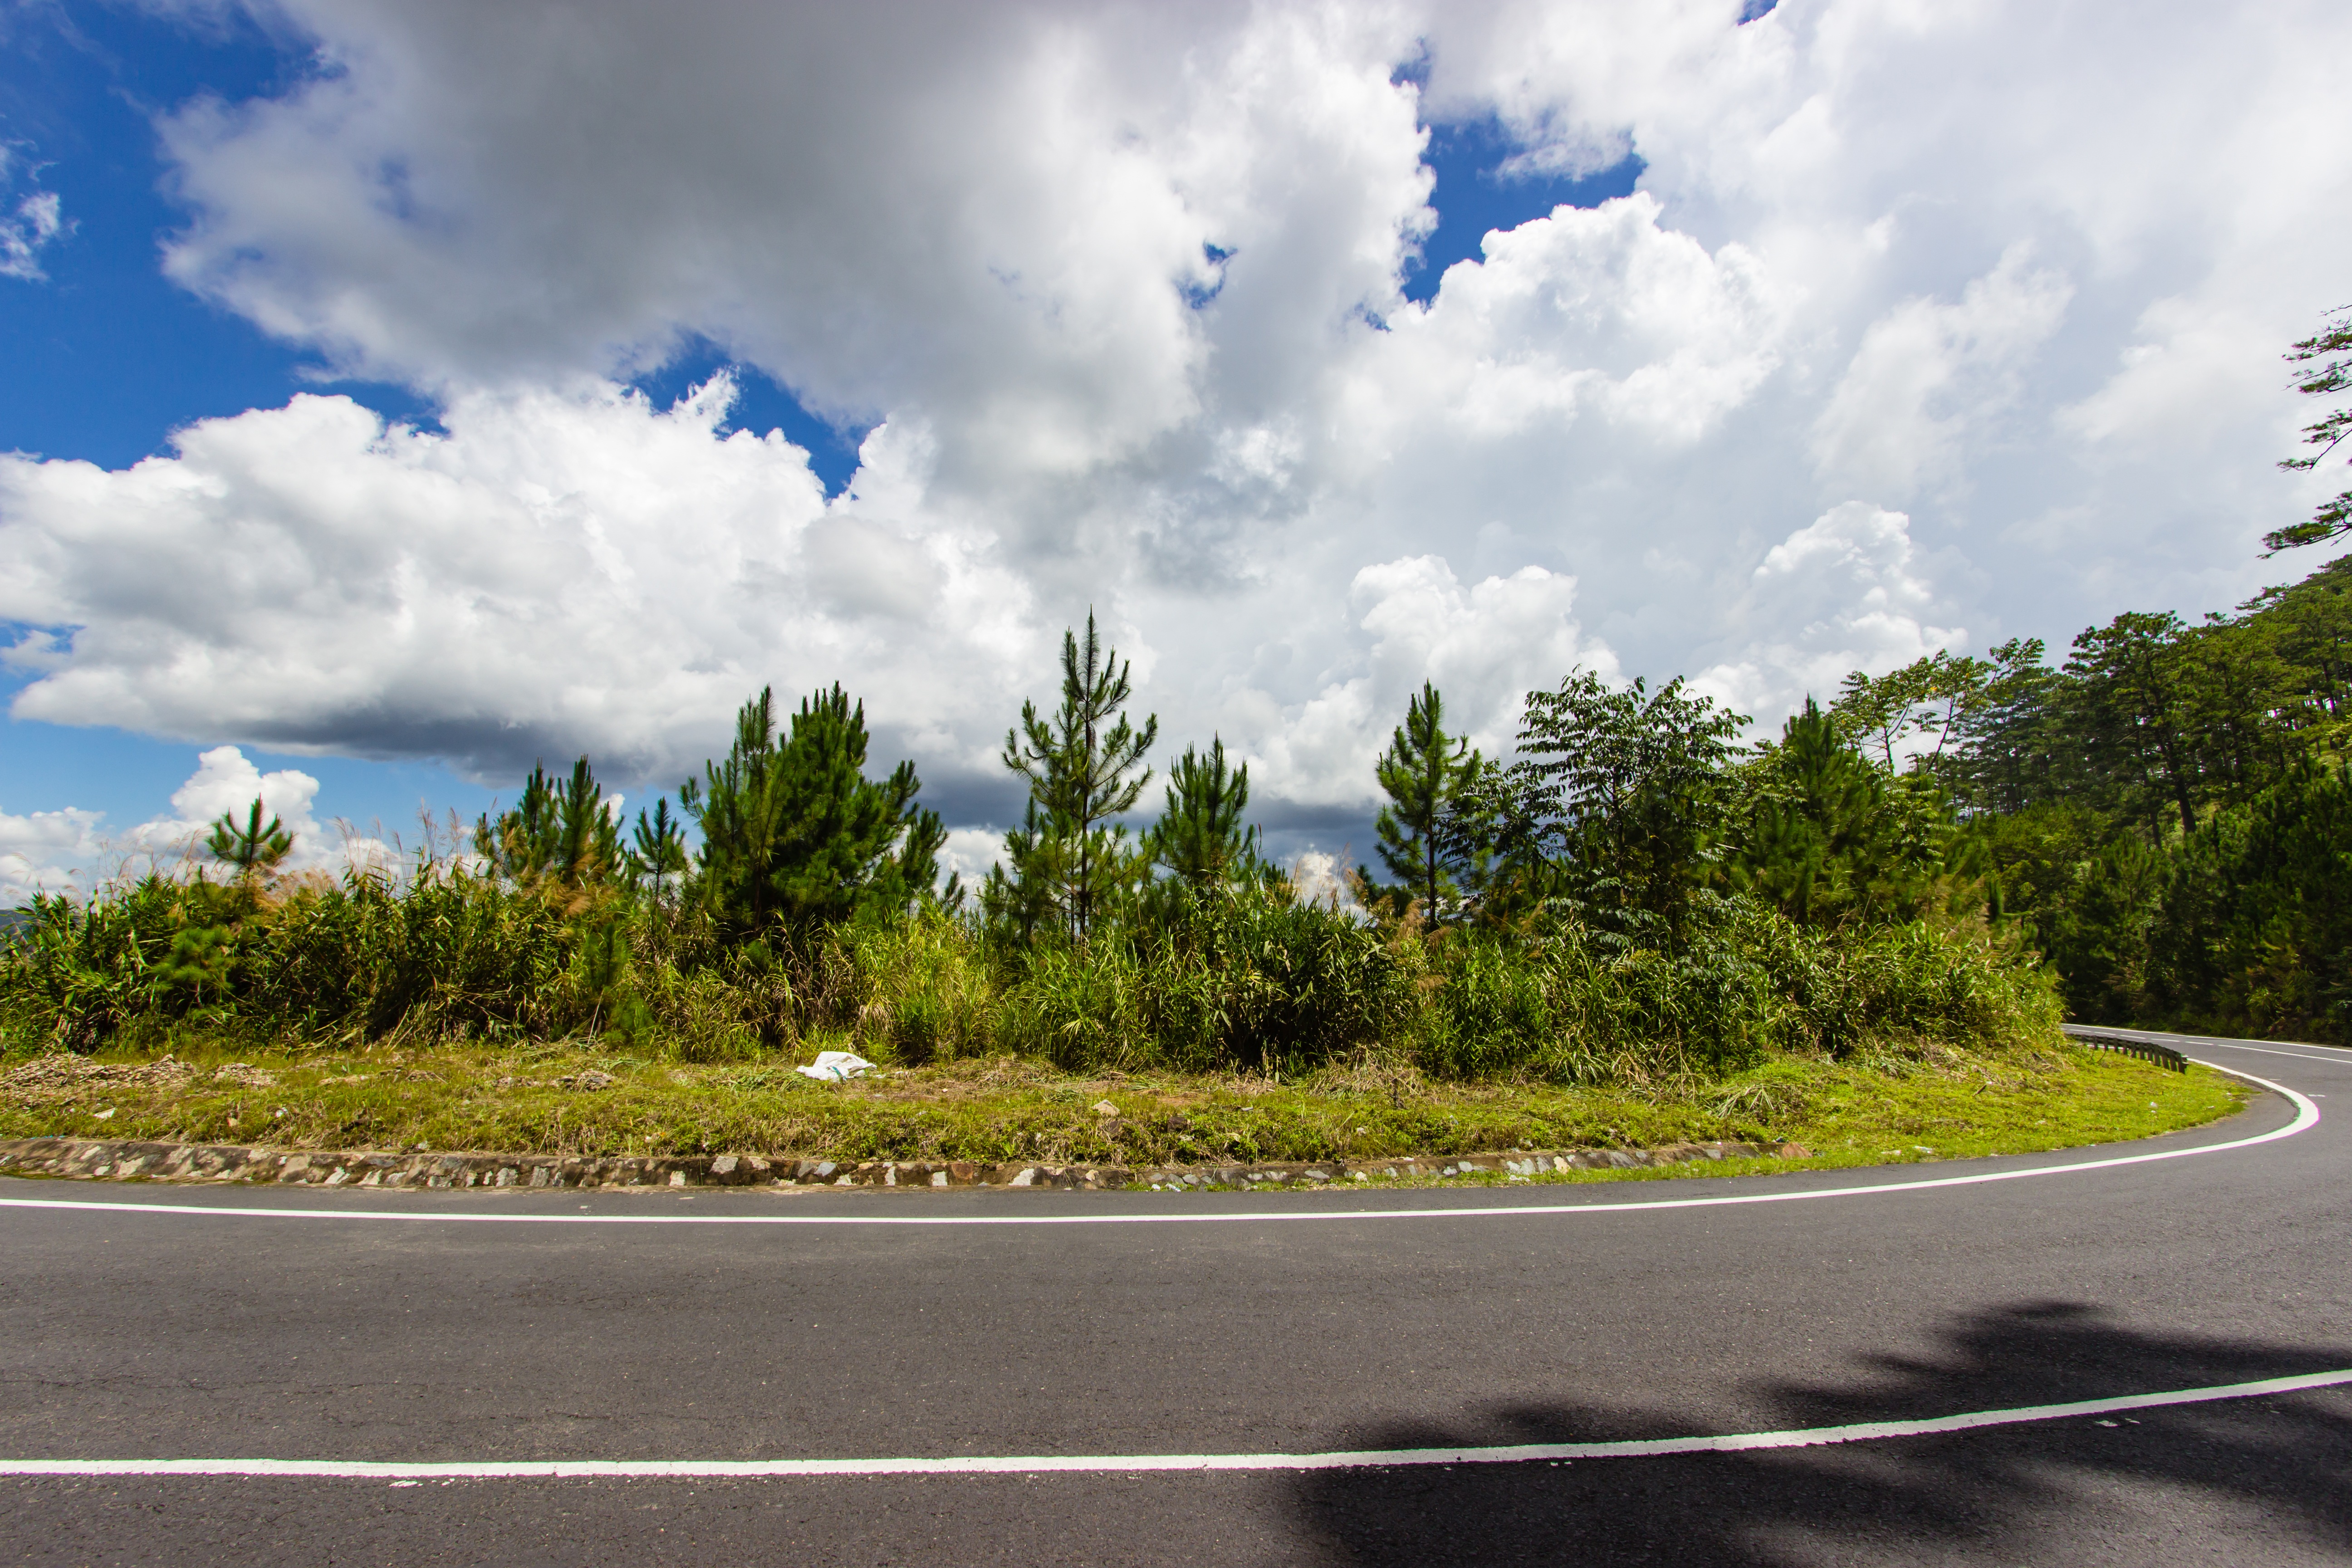
tree, grass, horizon, cloud, sky, road, street, highway, driving, asphalt, male, slice, write, road trip, infrastructure, skin, hard, rural area, meteorological phenomenon, residential area, atmosphere of earth, woody plant, controlled access highway